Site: brandenburg
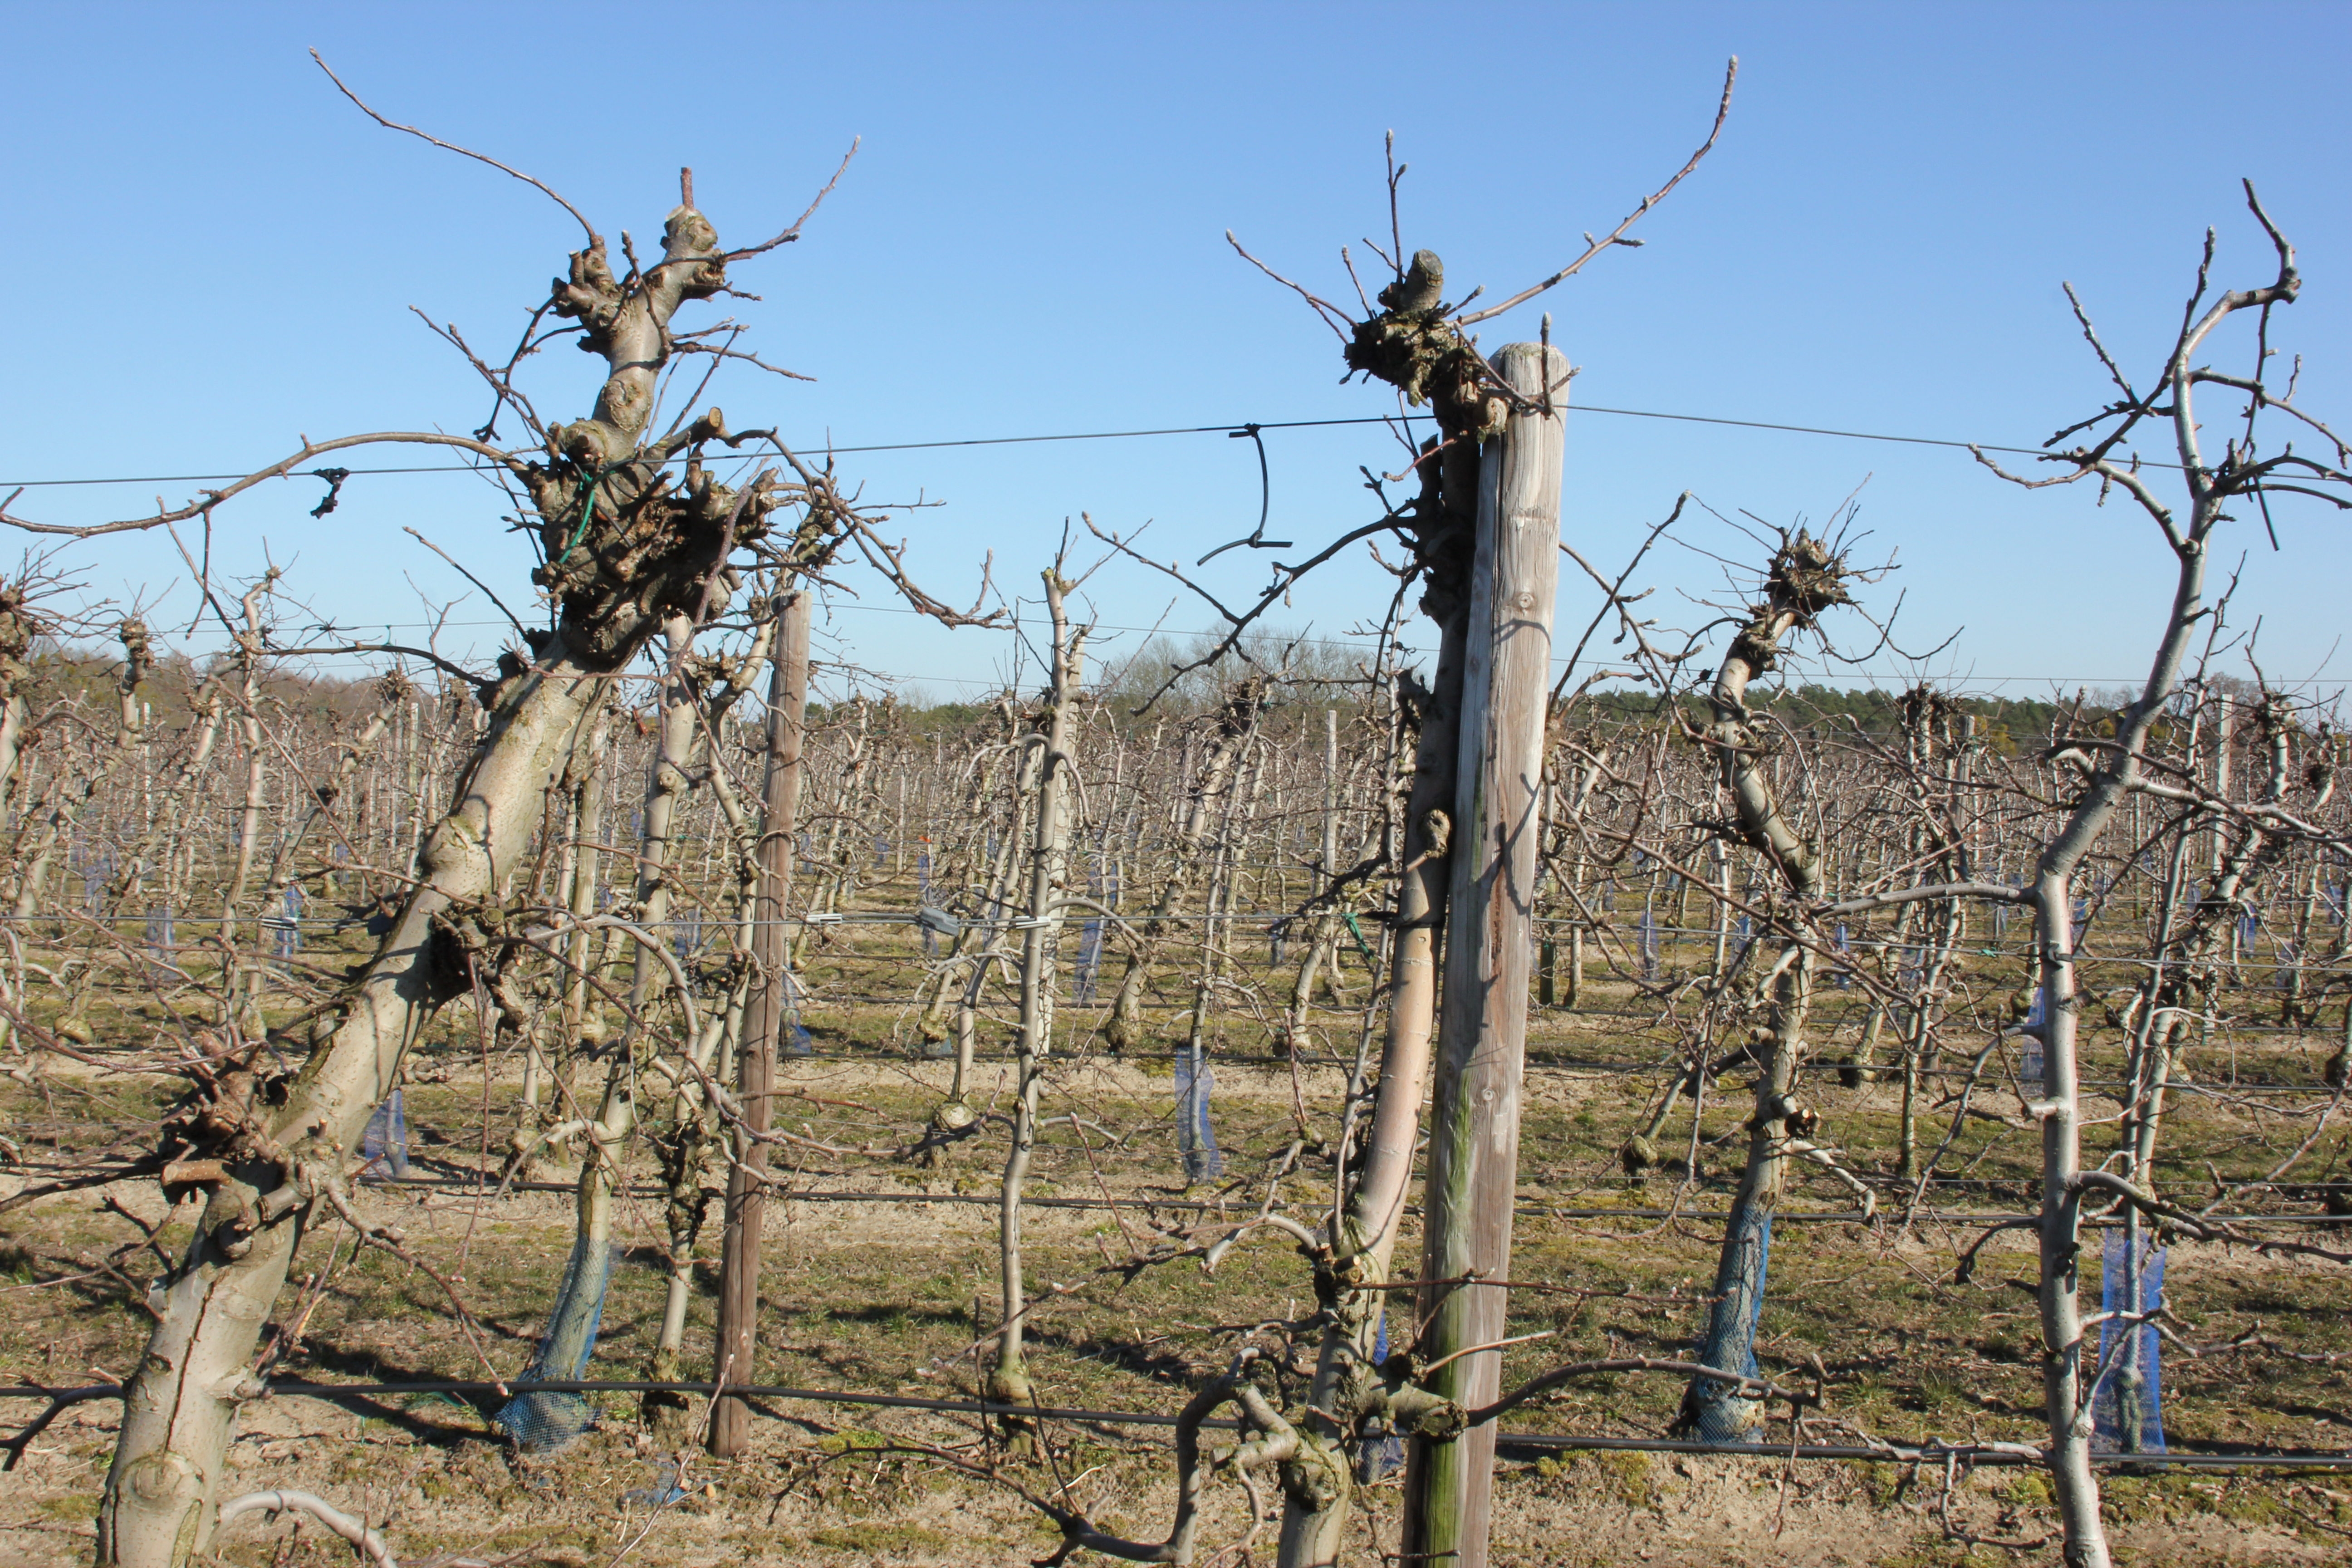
Growth stage (BBCH 03): Bud development